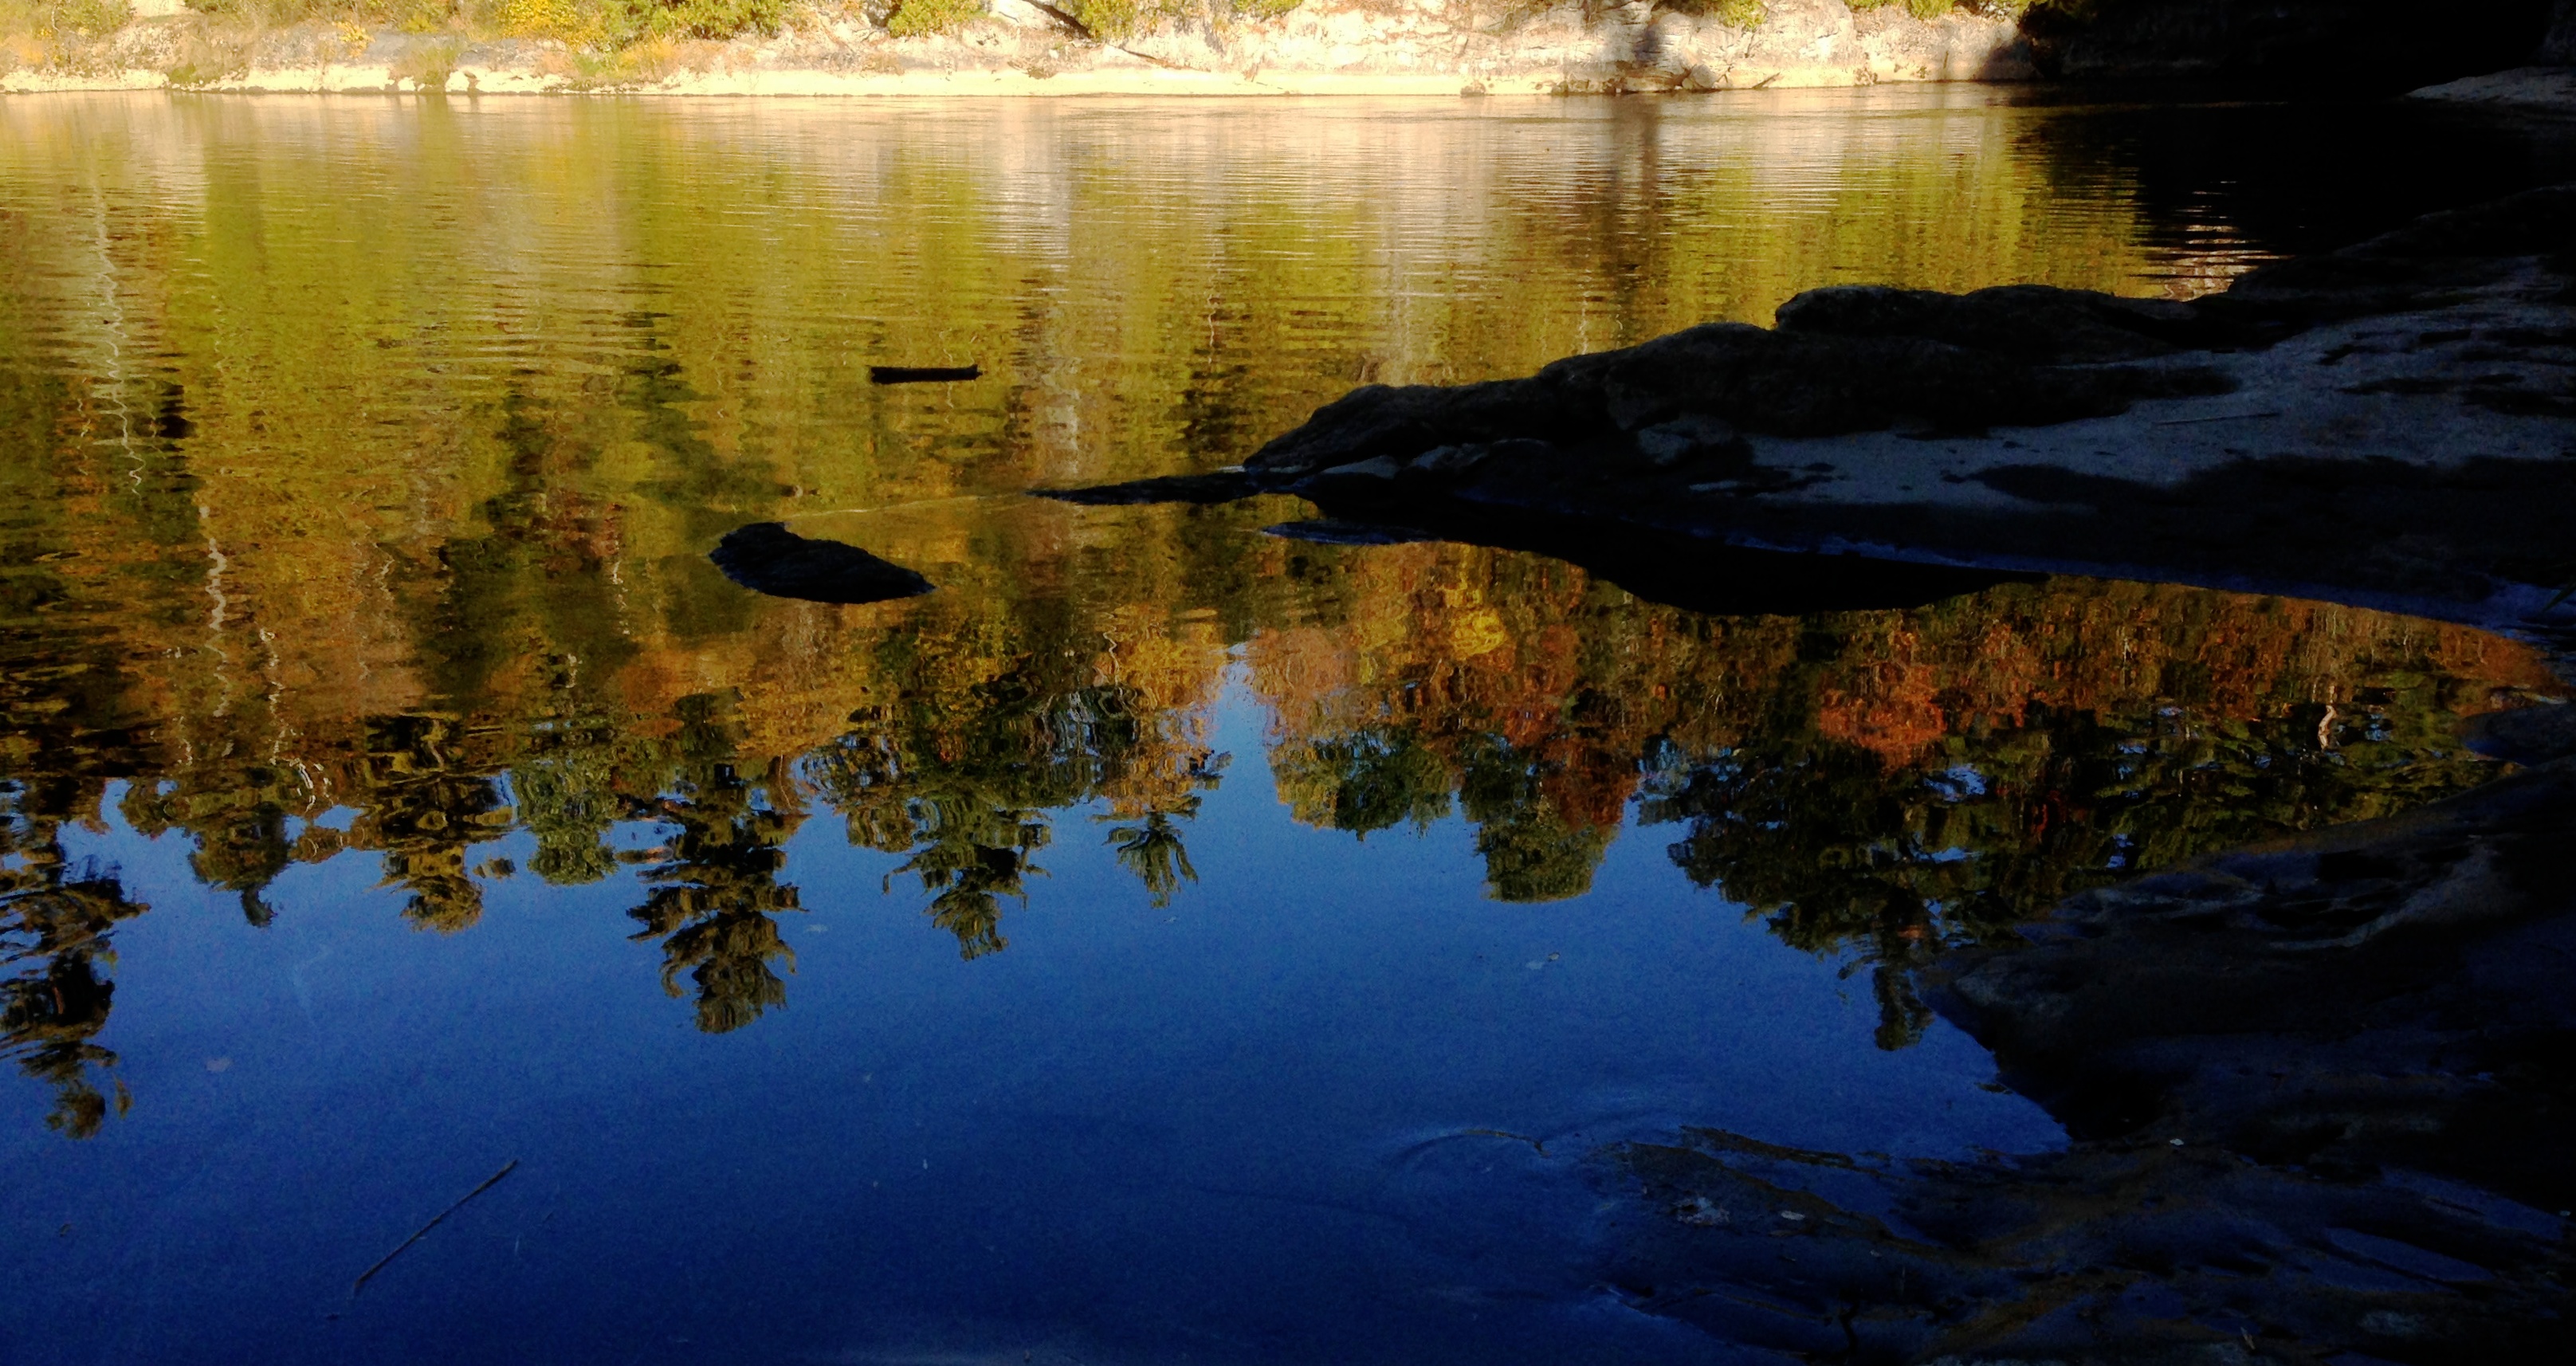
water, nature, swamp, morning, lake, river, pond, evening, reflection, autumn, wetland, loch